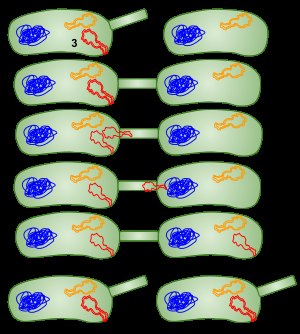
Horisontal genoverførsel
Illustration af horisontal genoverførsel mellem bakterier.
Horisontal genoverførsel eller lateral genoverførsel er overførsel af gener fra en biota til en anden, uden at der er tale om nedarvning til afkom.